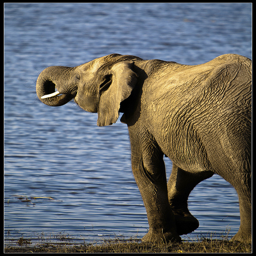
An elephant standing next to a lake on a beach.
Elephant standing at the edge of blue water.
An elephant standing on the shore drinking water
An elephant standing by a water hole with trunk in mouth.
An elephant standing next to a body of water.